New Hampshire Democratic Party

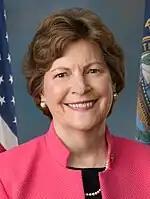
Senior Senator Shaheen

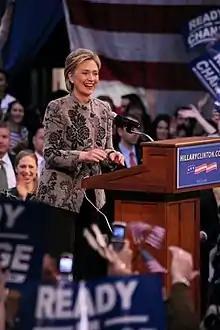
Hillary Clinton after winning the 2008 New Hampshire Primary

The New Hampshire Democratic Party holds both of the state's U.S. Senate seats, and both of the state's seats in the U.S. House of Representatives. Democrats hold a minority in the New Hampshire House of Representatives and New Hampshire Senate.